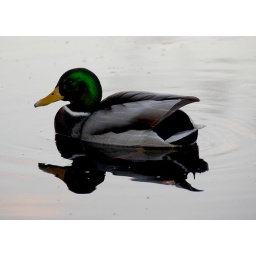
male mallard swimming in the river Nid (Nidelva) in Trondheim an October afternoon